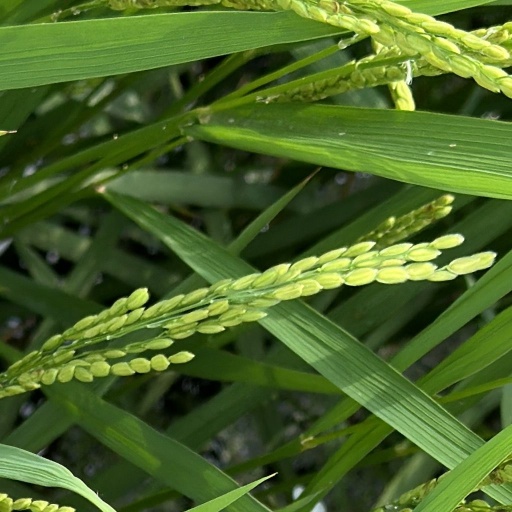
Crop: rice